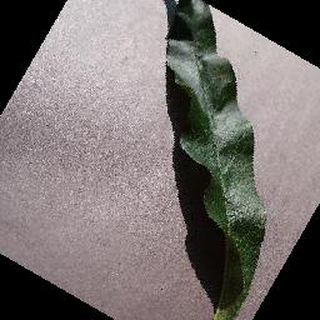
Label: healthy_peach